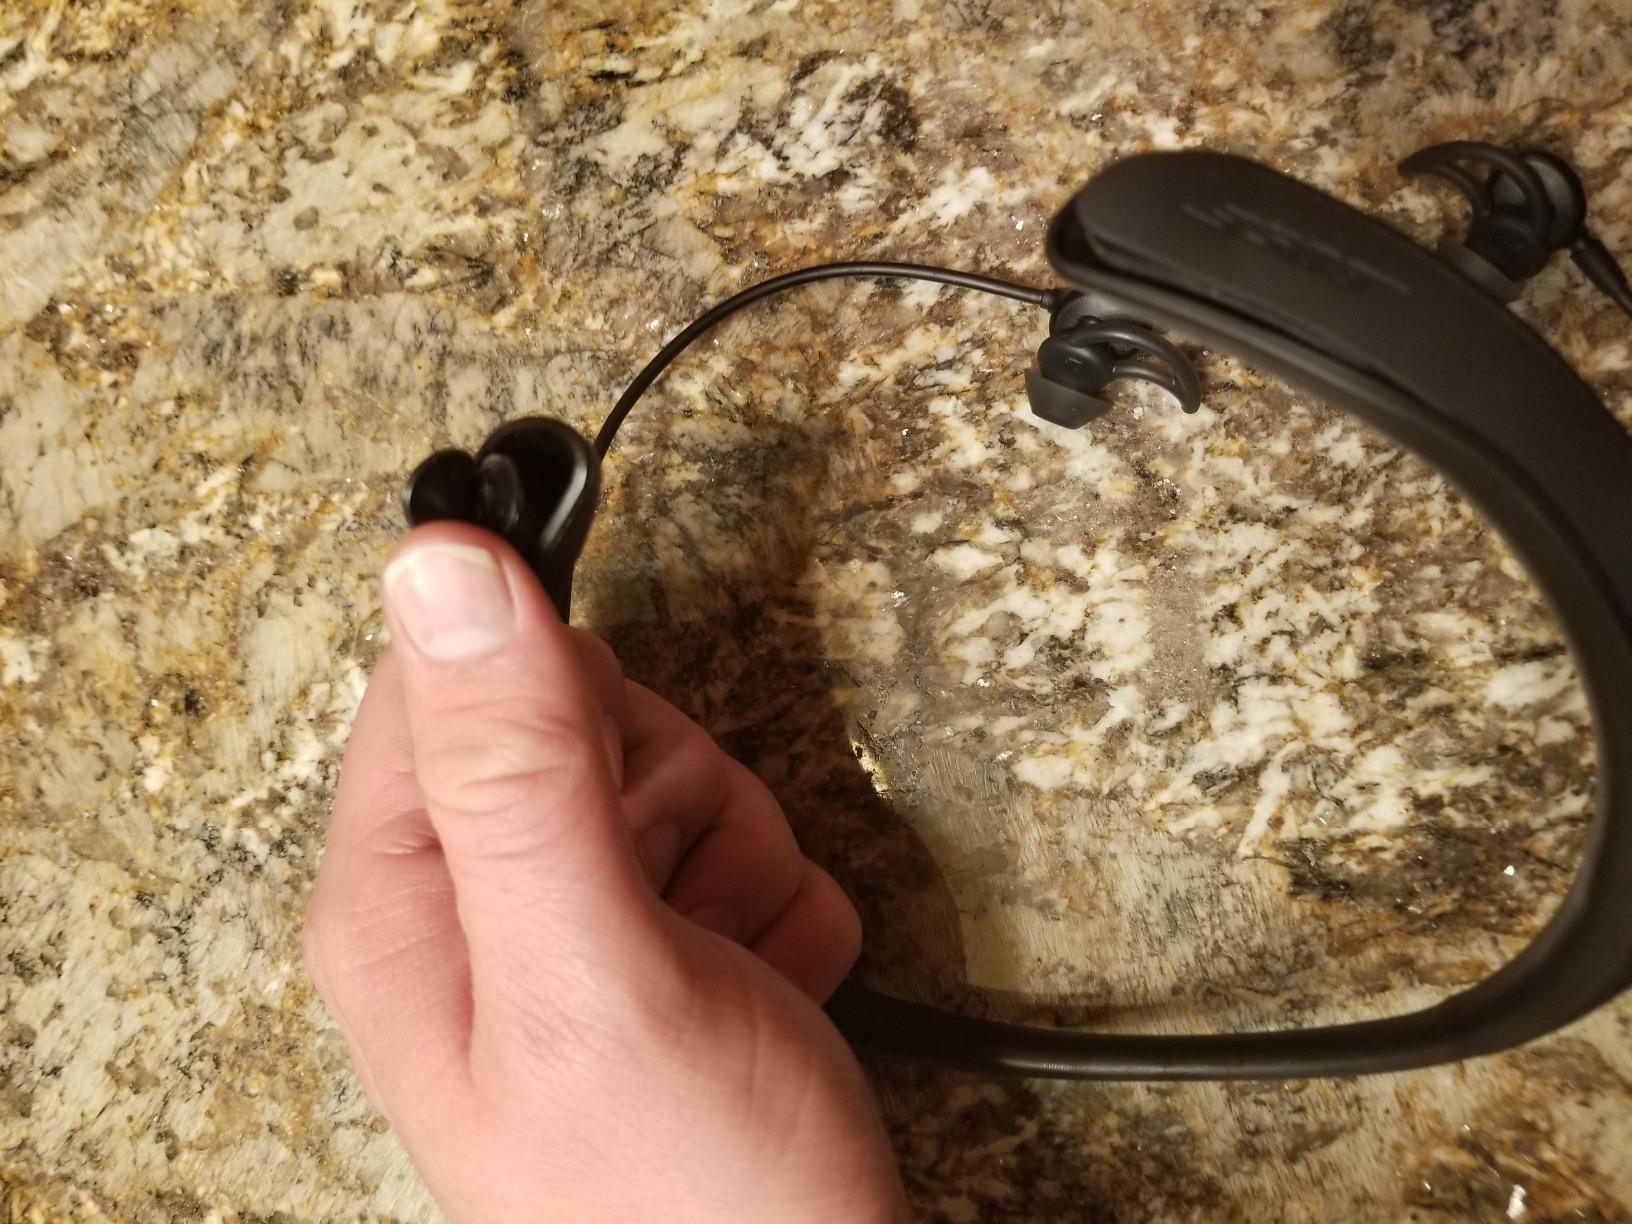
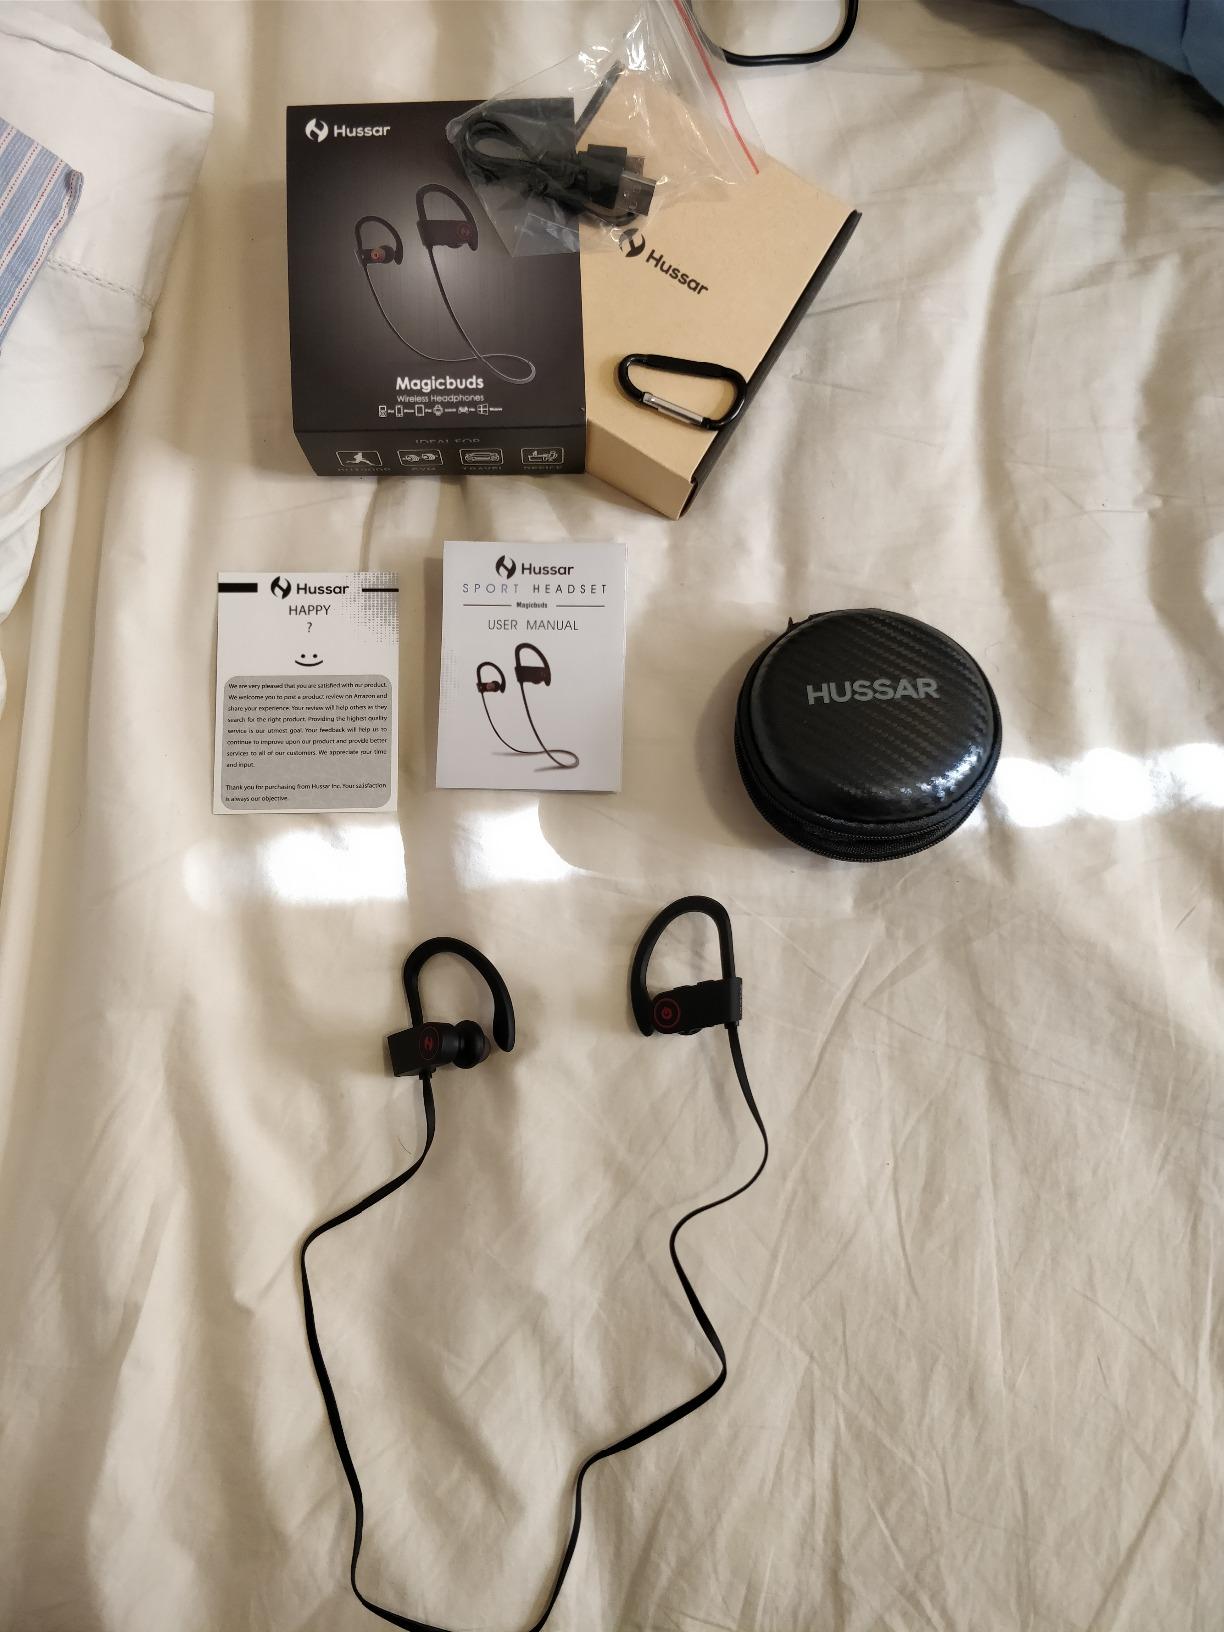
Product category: headphones
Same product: no